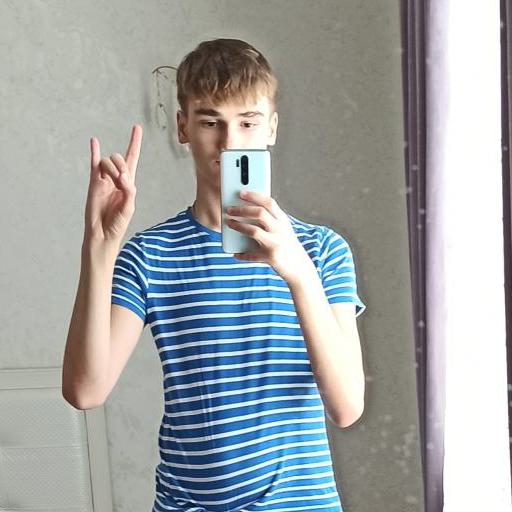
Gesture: no_gesture